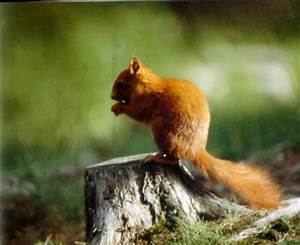
Label: scoiattolo